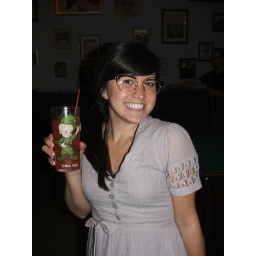
My Georgia Peach was served in an Elmer Fudd glass at this cute bar I was in last night.